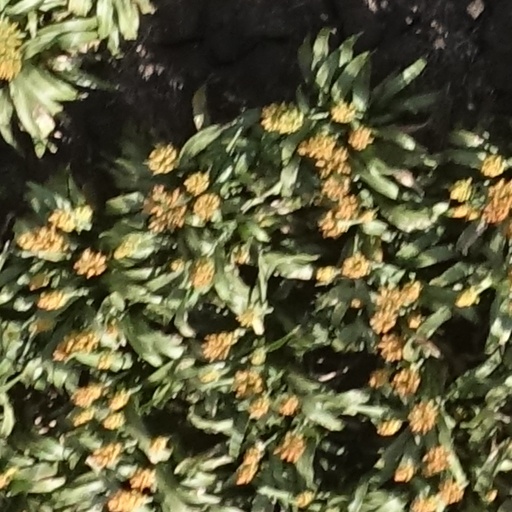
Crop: sorghum